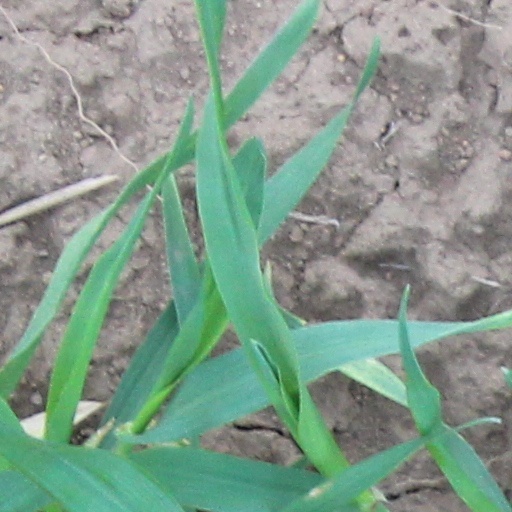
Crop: wheat